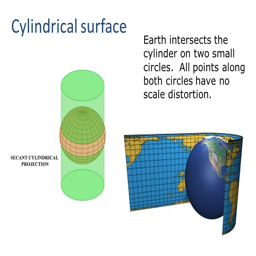
cylindrical surface earth intersects the cylinder on small circles .